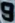
Number: 9